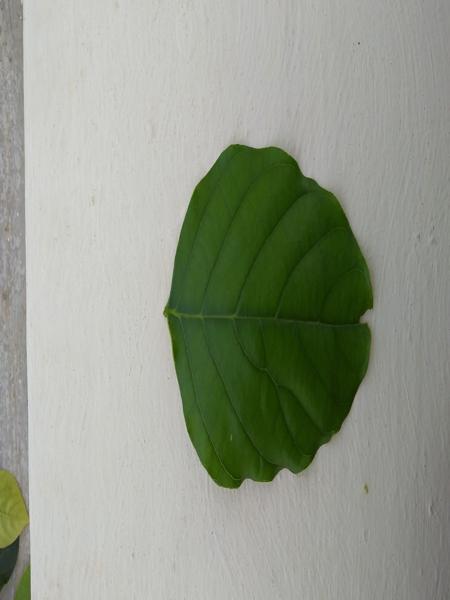
Plant: Honge